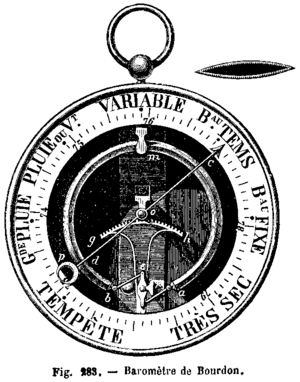
Le baromètre est un instrument de mesure, utilisé en physique et en météorologie, qui sert à mesurer la pression atmosphérique. Il peut, de façon secondaire, servir d'altimètre pour déterminer, de manière approximative, l'altitude.